Crystal Palace, London

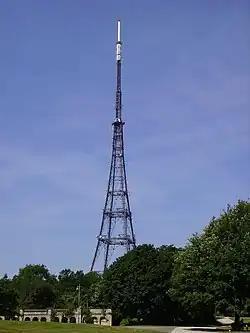
The Crystal Palace Transmitter, at 219 metres tall, is the fourth tallest structure in London, behind the Shard, One Canada Square and Heron Tower.

The area is formed by Westow Street, Westow Hill and Church Road, and has a number of restaurants and several independent shops, as well as an indoor secondhand market and a farmer's market on Haynes Lane. The triangle also contains a range of vintage furniture and clothing stores, as well as galleries, arts and crafts shops and other businesses. There was an ongoing campaign to turn a former bingo hall (at 25 Church Road) back into a cinema, after it had been purchased by the Kingsway International Christian Centre. The cinema had opened as "The Rialto" in 1928, later being renamed "The Picture Palace", only to close in 1968 and become a bingo hall. In 2018 after considerable restoration and renovation, Everyman Cinemas re-opened 25 Church Road as their 25th nationwide cinema location.